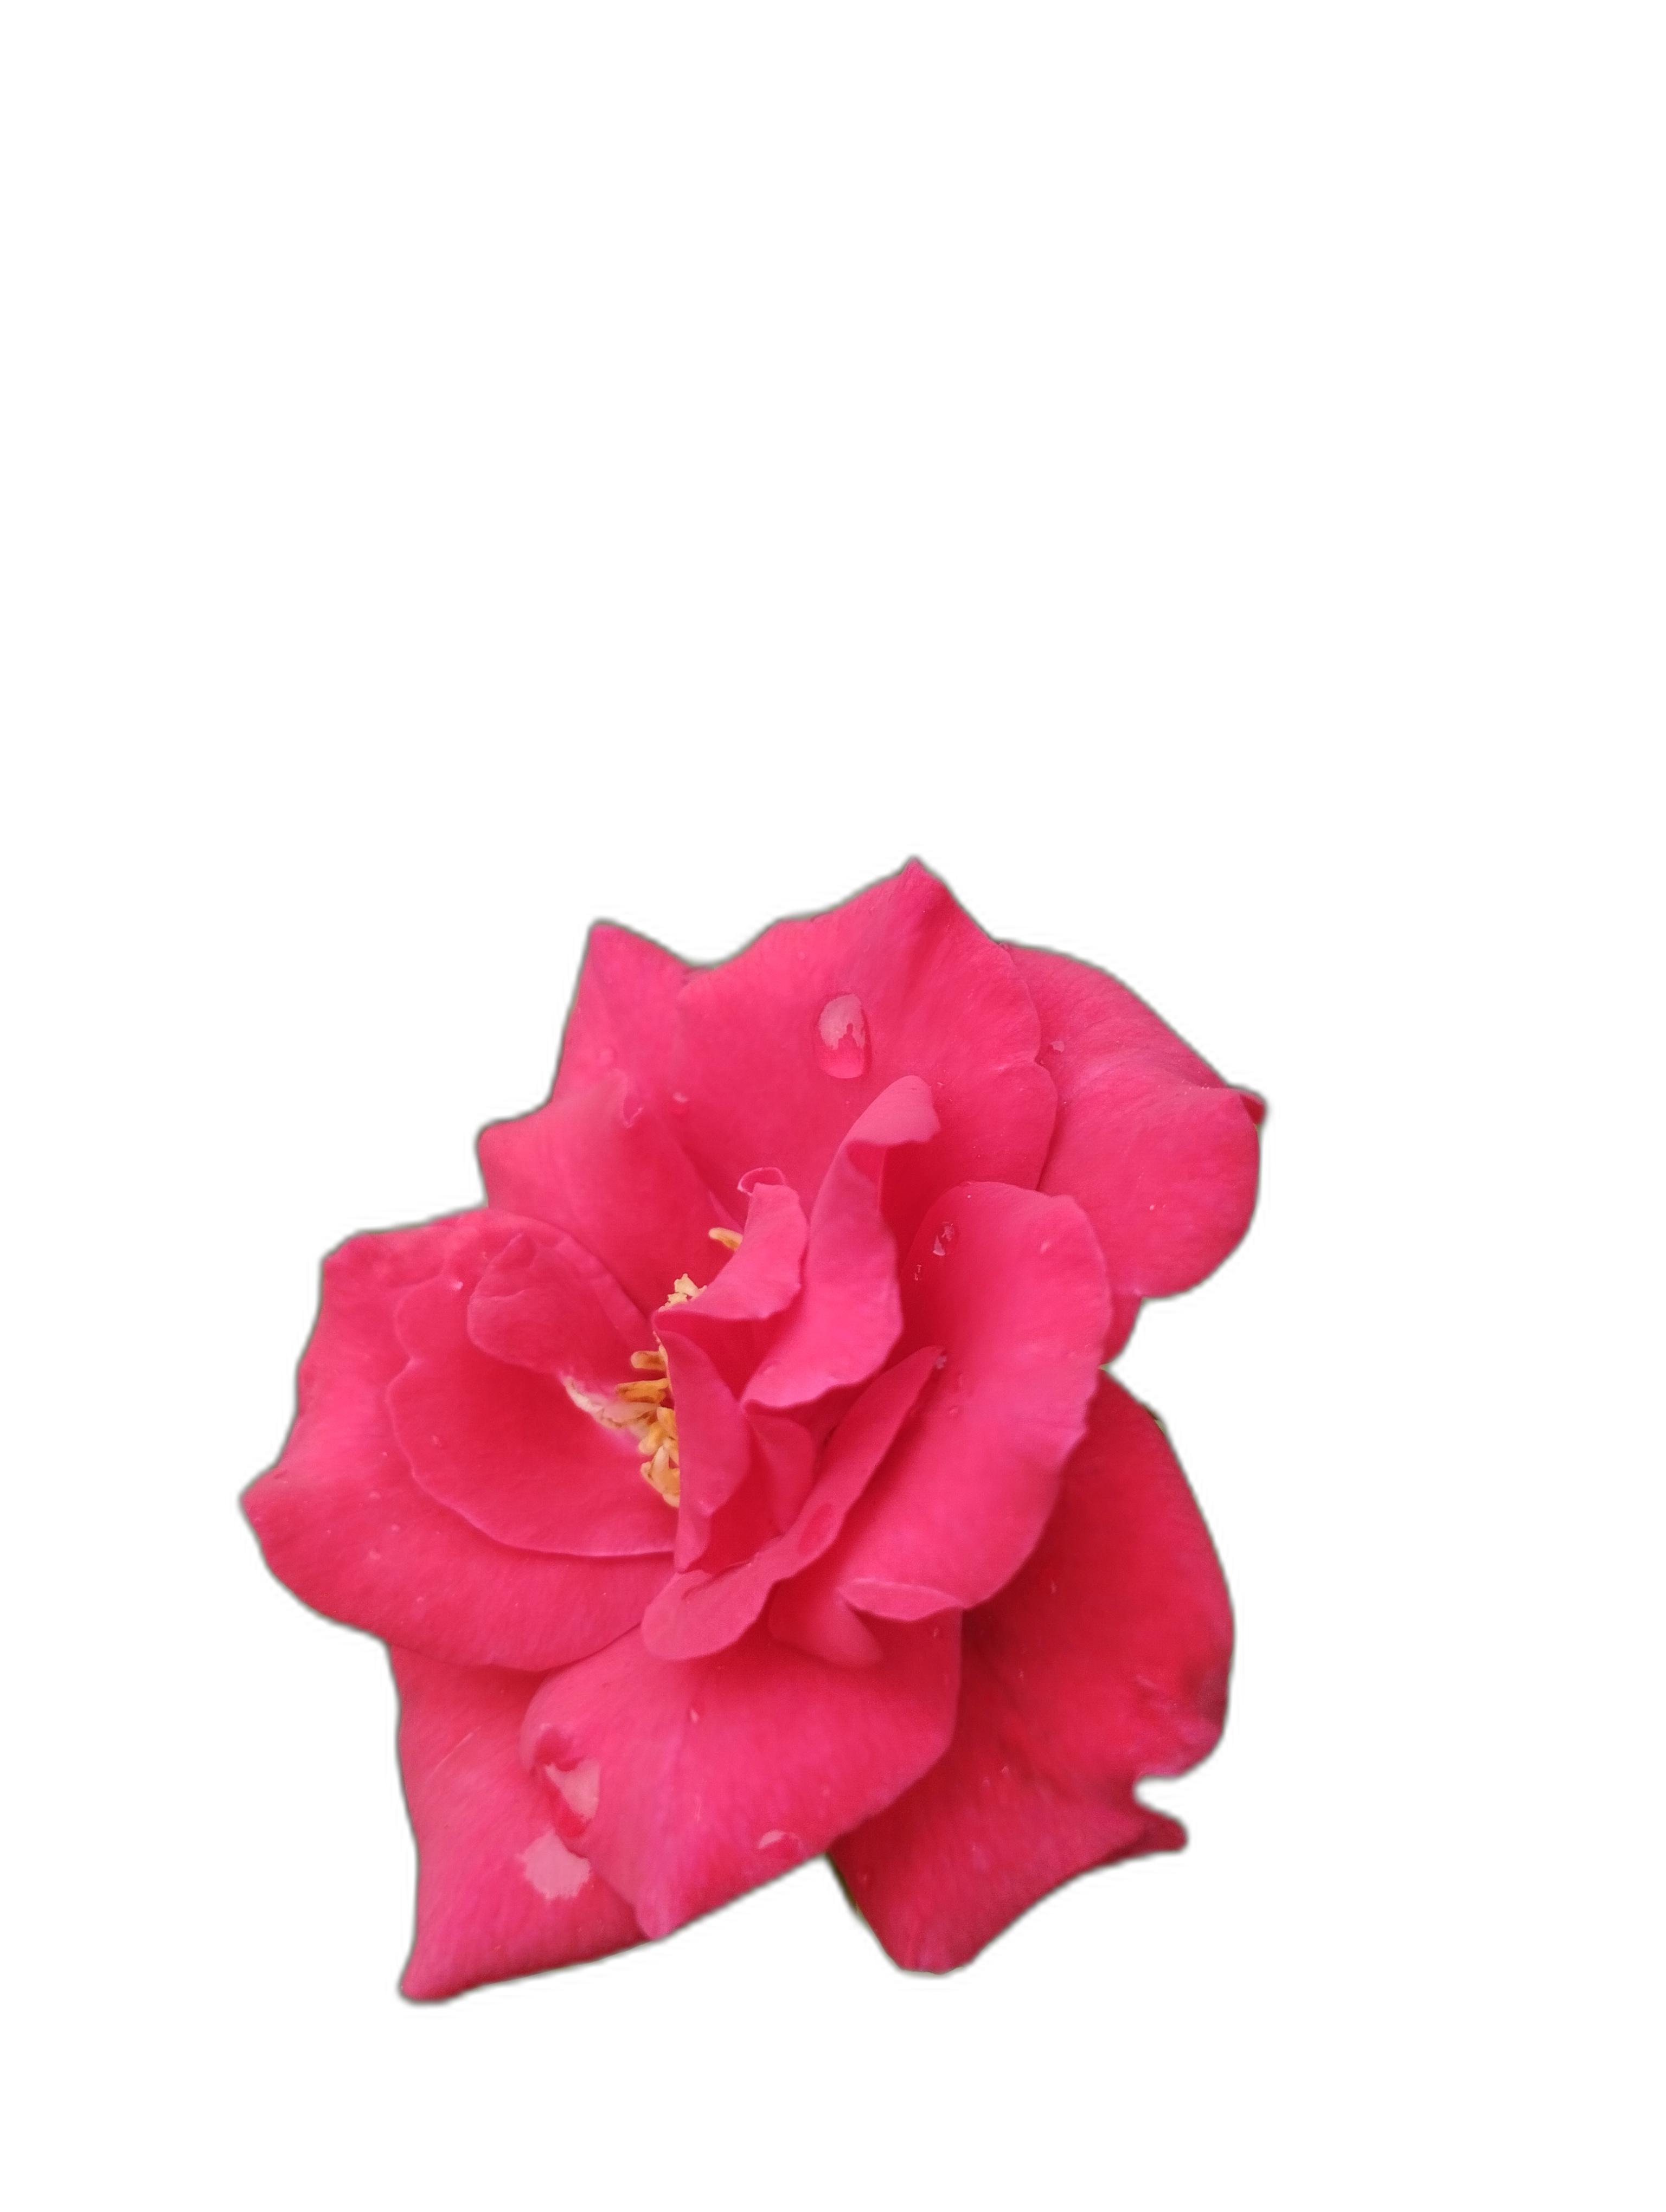
Label: Rose